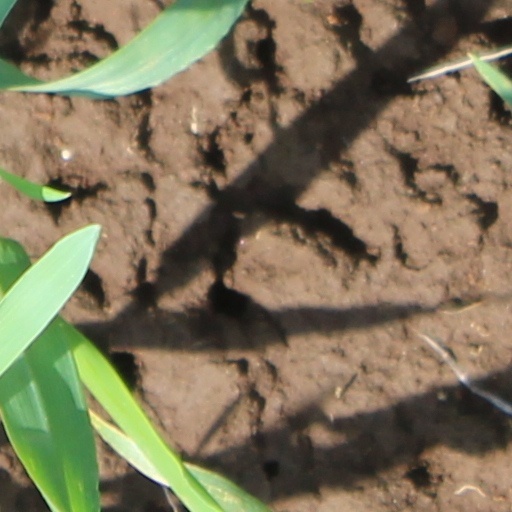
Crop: wheat